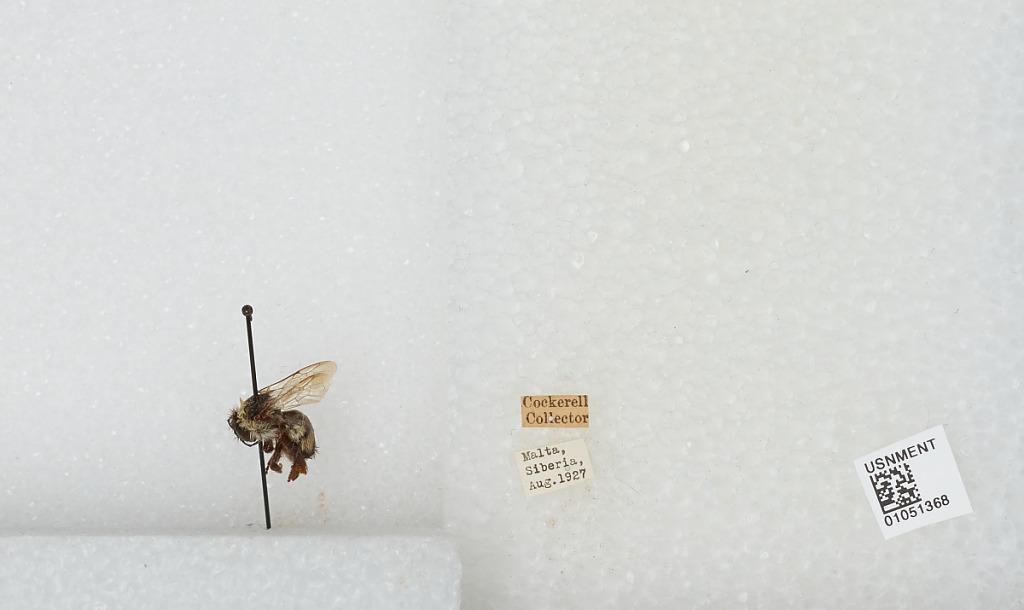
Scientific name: Bombus sp.
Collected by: Cockerell
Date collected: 1927-8-
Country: Russia
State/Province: Siberia
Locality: Malta